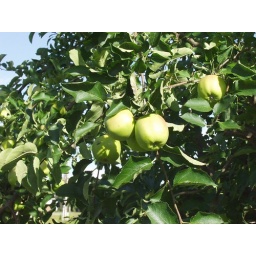
These yellow apples grew in the same orchard but I couldn't find a variety label for them.